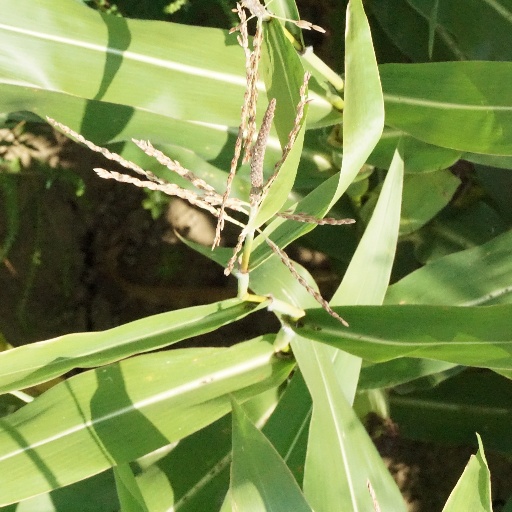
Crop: maize; corn